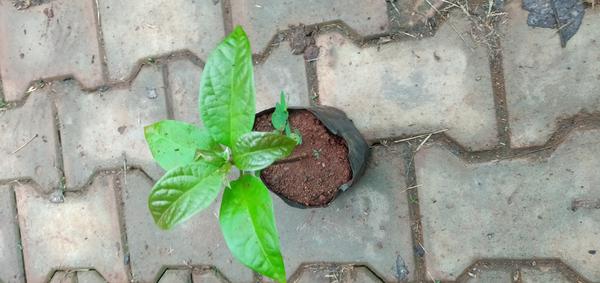
Plant: Avacado